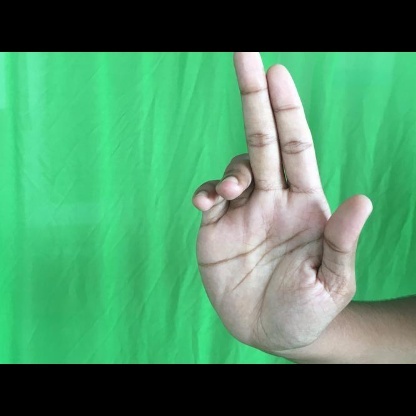
Mudra: Ardhapathaka